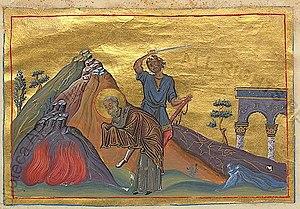
Phocas de Sinope, appelé parfois Phocas le jardinier, est un martyr reconnu saint par l'Église catholique romaine et l'Église orthodoxe. Il est possible que sa vie et sa légende soient en réalité la fusion de trois personnages du même nom : Phocas d'Antioche, Phocas évêque de Sinope, martyr sous Trajan en 117, et Phocas le jardinier.